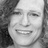
Emotion: happy